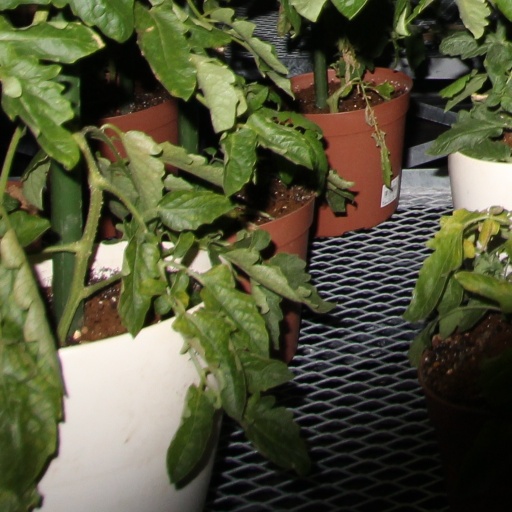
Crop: tomato